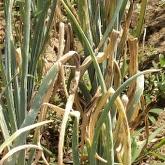
Crop: Onion
Condition: alternaria-d